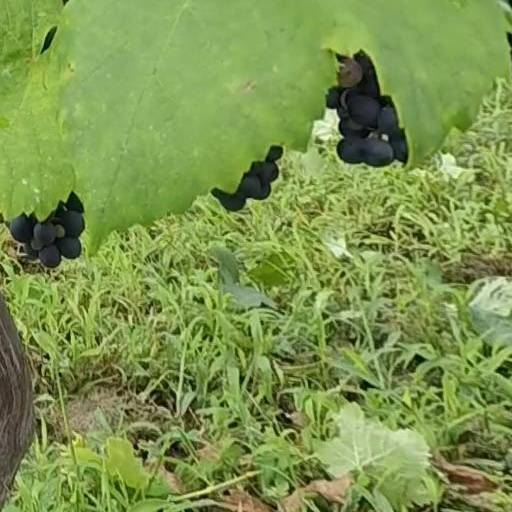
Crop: grape